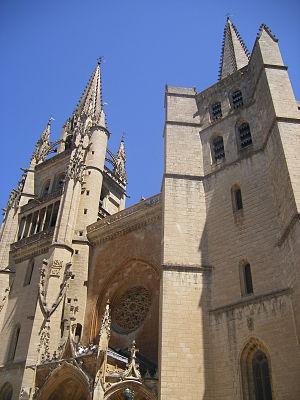
La cathédrale Notre-Dame-et-Saint-Privat de Mende est le siège épiscopal du diocèse de Mende. Située dans le centre-ville de la préfecture de la Lozère, elle est classée monument historique depuis 1906. Il s'agit du seul édifice pleinement gothique de l'ensemble du département.
Le diocèse de Mende relève depuis 2002 de la province ecclésiastique de Montpellier. Il recouvre l'intégralité du département de la Lozère. Plusieurs prélats ont participé à son rayonnement et à son indépendance par rapport au pouvoir temporel, tels que les évêques Aldebert III du Tournel et Guillaume VI Durand. De ce diocèse sont originaires le bienheureux Urbain V, avant-dernier pape français, qui rendit beaucoup à son Église d'origine, mais aussi Guillaume et Foulques de Villaret, grands maîtres de l'ordre de Saint-Jean de Jérusalem.